Speckled tinkerbird

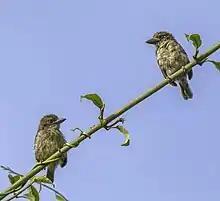
Nyamebe Bepo Forest Reserve, Ashanti Region, Ghana

The speckled tinkerbird (Pogoniulus scolopaceus) is a species of bird in the Lybiidae family (African barbets).